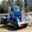
Label: truck